Øyvind Rauset

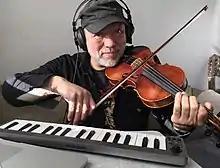
Øyvind Rauset

Rauset was born in Oslo, the son of Per Rauset from Gloppen and Mary Lyngmo from Rossfjordstraumen. He studied at the Art Academy of Oslo and Østlandets Music Conservatory.